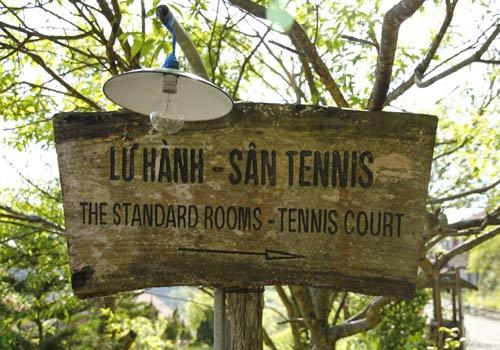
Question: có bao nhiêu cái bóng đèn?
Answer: có một